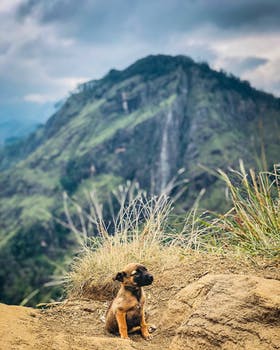
Label: No Watermark